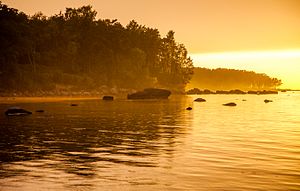
Muraste naturfredningsområde
Solnedgang.
Muraste Naturfredningsområde ligger i den nordlige del af Harjumaa, Estland, cirka 15 kilometer fra Tallinn. Dets størrelse er 140,5 ha. I den østlige del af naturreservatet ligger Muraste grænsebevogtningsskole.